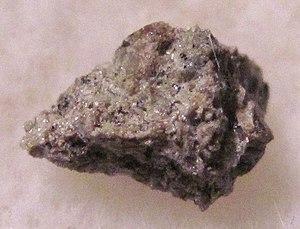
Fragment de la météorite Shergotty, 50 mg (collection Hupé).
La météorite de Shergotty, ou simplement Shergotty, est une météorite tombée en 1865 près de Sherghati. C'est une roche magmatique de composition ultramafique, qui présente des traces de métamorphisme de choc.
Les shergottites sont un type rare de météorites, considérées comme provenant de Mars. Leur nom fait référence à la météorite Shergotty, tombée en 1865 près de Sherghati, dans l'État du Bihar.
Une météorite martienne est une météorite retrouvée sur la Terre dont l'origine est la planète Mars.